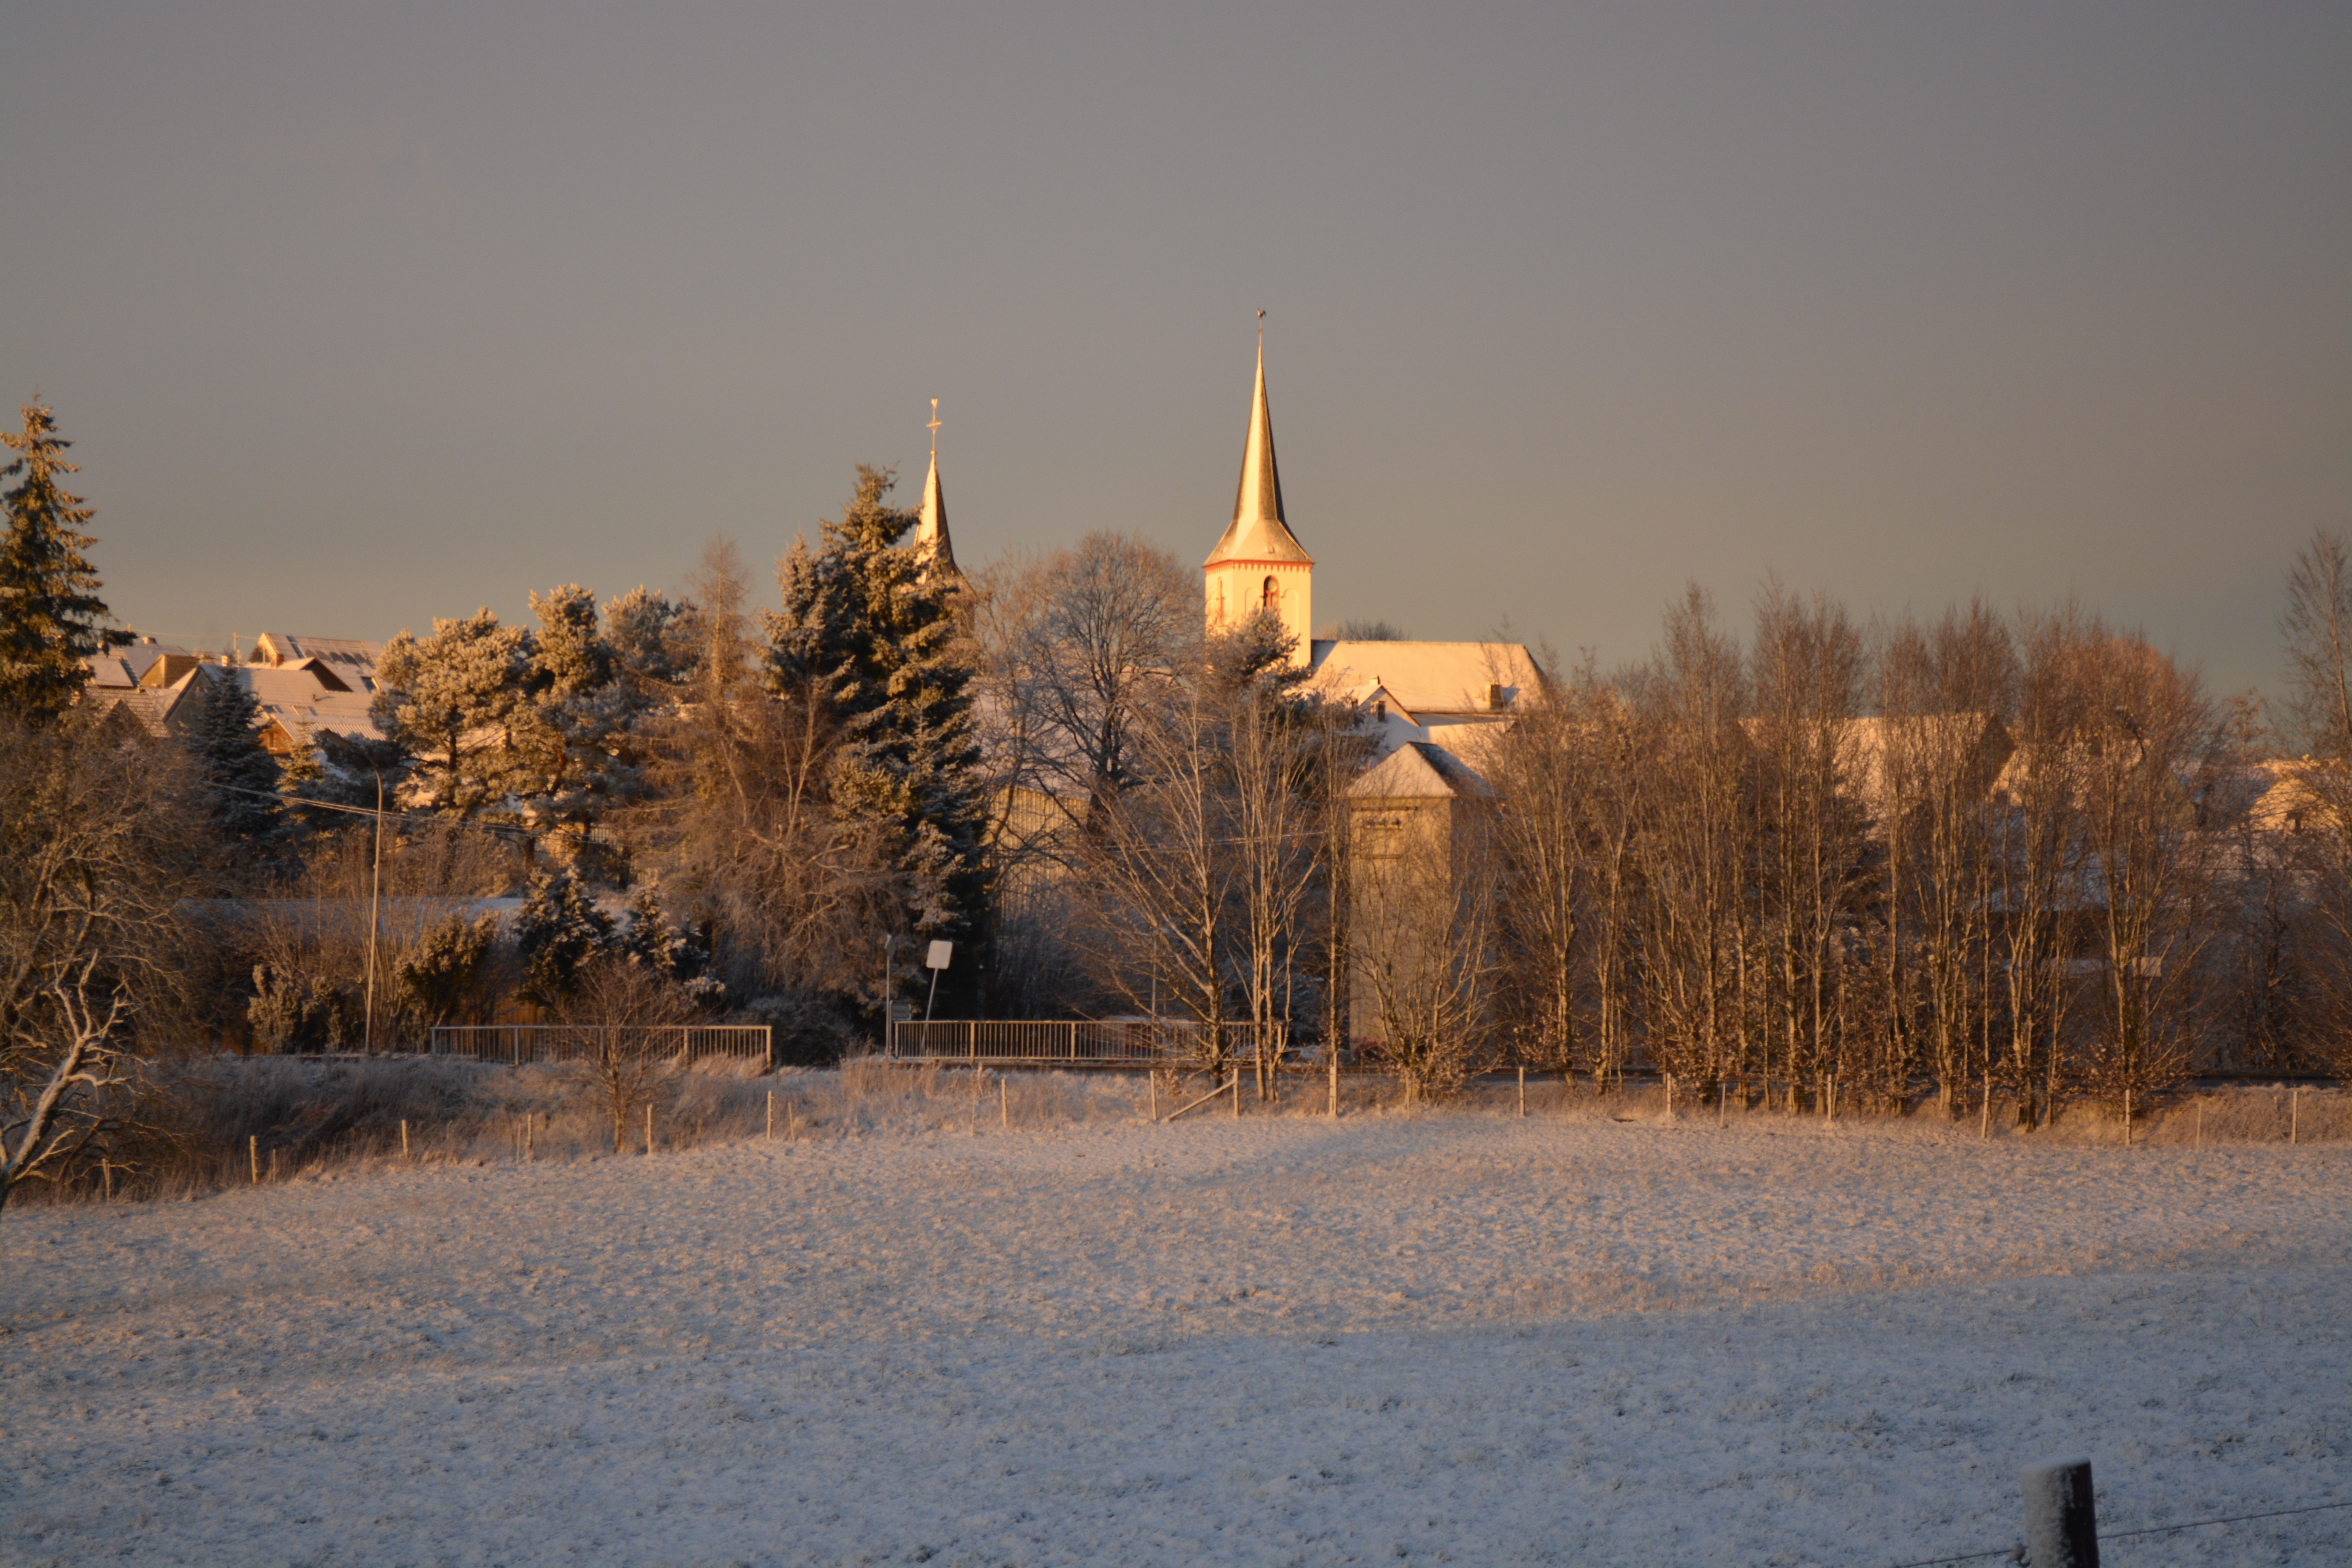
landscape, tree, nature, snow, cold, winter, light, sun, sunrise, sunset, white, night, meadow, sunlight, morning, frost, dawn, village, dusk, ice, evening, reflection, pasture, autumn, weather, shadow, romantic, snowy, blue, church, rest, lighting, season, steeple, bright, mood, away, winter dream, wintry, winter magic, winter sun, winter forest, sachsen, sunbeam, snow landscape, winter cold, snowed in, incidence of light, hunsr ck, snow magic, atmospheric phenomenon, argenthal, rlp